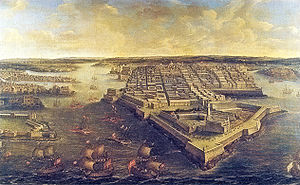
Vallettas forsvarsværker / Historie / Forbedringer og modifikationer
Udsigt over Valletta og Vallettas havn (il-Port il-Kbir), 1801
Vallettas forsvarsværker er en række defensive vægge og andre befæstninger, der omgiver Maltas hovestad, Valletta. Den første befæstning, der blev opført, var SanktElmo-fortet i 1552, men befæstningerne af selve byen påbegyndtes i 1566, da den blev grundlagt af stormester Jean de Valette. Ændringer blev foretaget gennem de følgende århundreder, hvor den sidste store tilføjelse var Fort Lascaris, som blev færdiggjort i 1856. De fleste befæstninger er stort set intakte i dag.